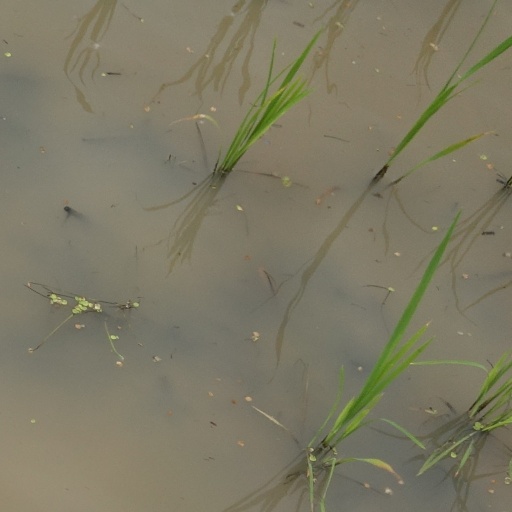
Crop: rice